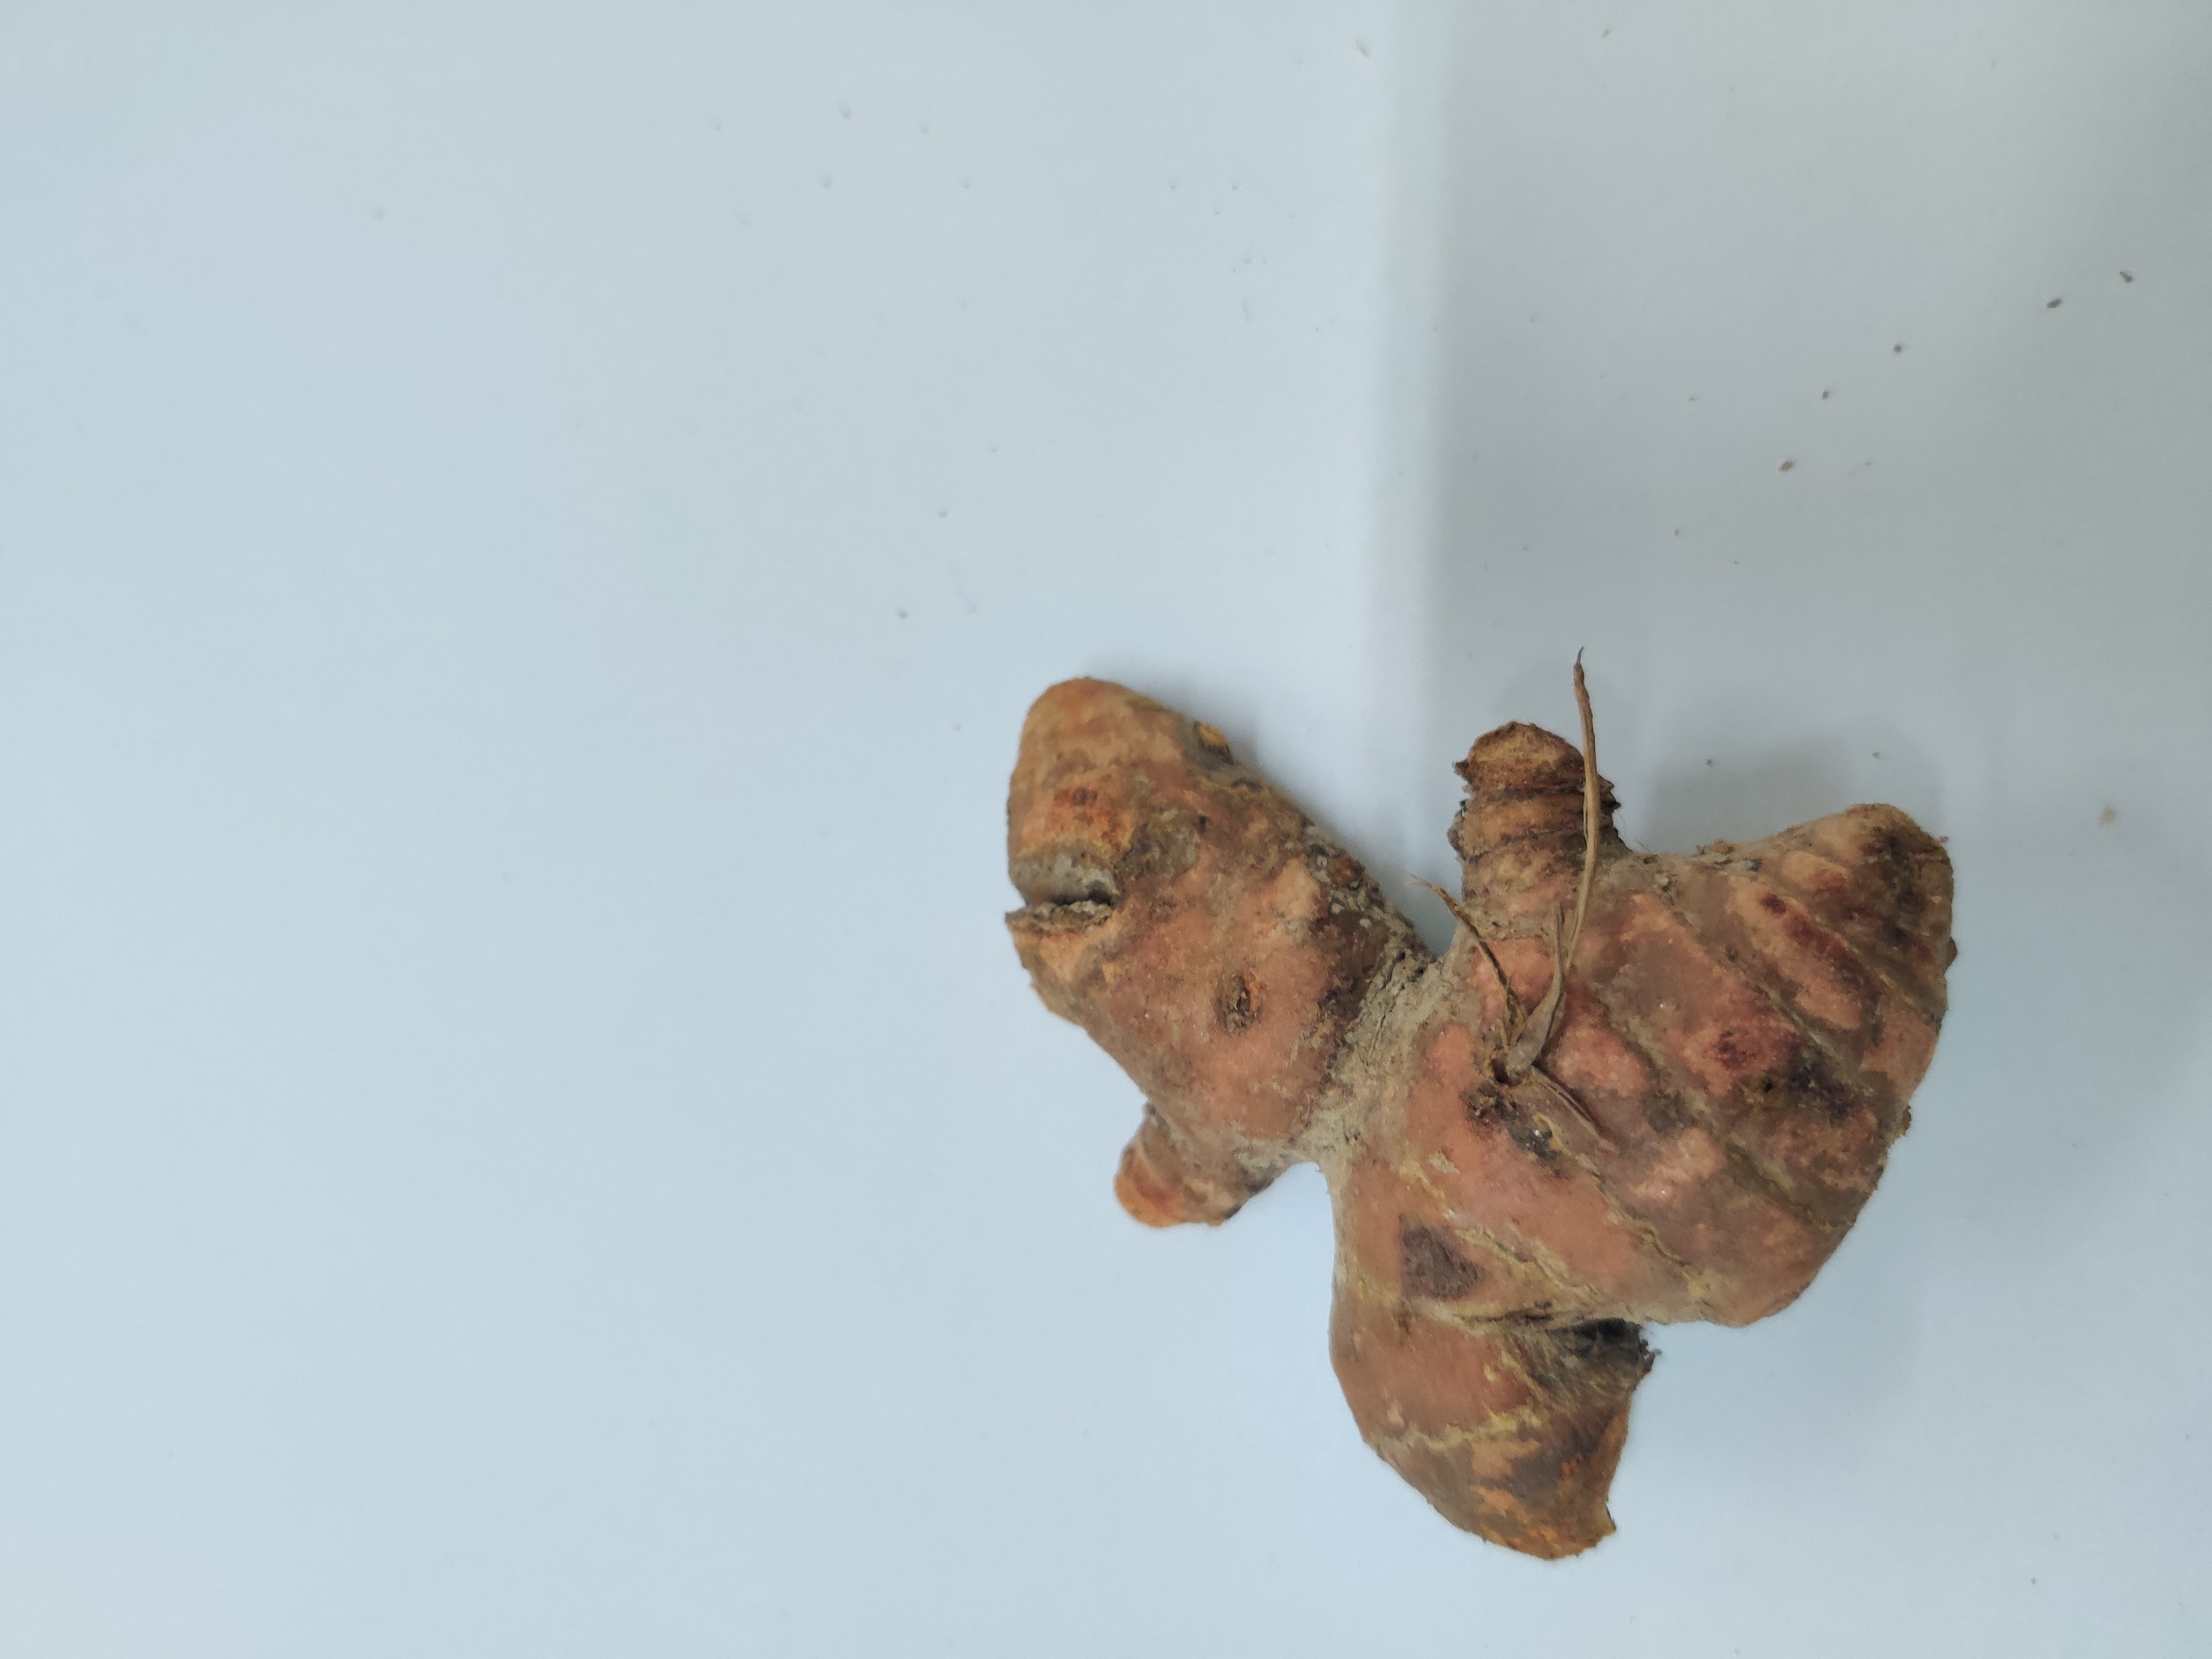
Crop: Turmeric
Condition: Severely Damaged